Tangible Cultural Property (Japan)

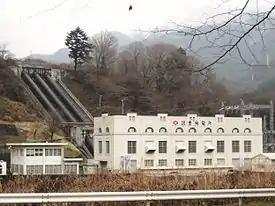
The Yomikaki Power Station in Nagano Prefecture is an Important Cultural Property of Japan

A as defined by the Japanese government's Law for the Protection of Cultural Properties is a part of the Cultural Properties of high historical or artistic value such as structures, paintings, sculptures, handicrafts, calligraphic works, ancient books, historic documents, archeological artifacts and other such items created in Japan. All objects which are not structures are called "works of fine arts and crafts.